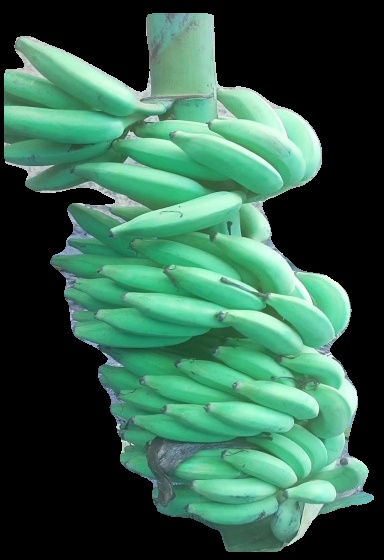
Variety: elakki-bale
Grade: grade2